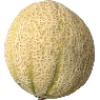
Label: cantaloupe